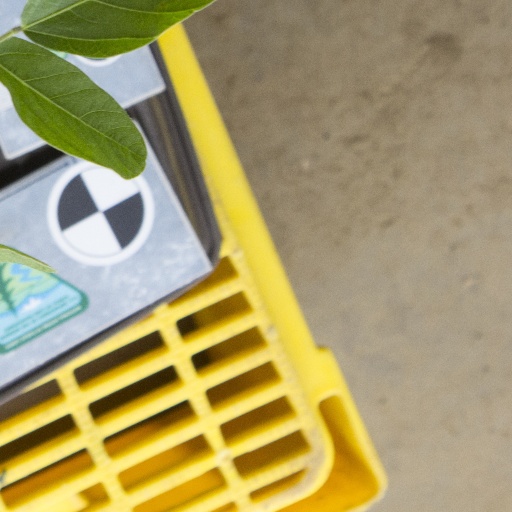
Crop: soybean